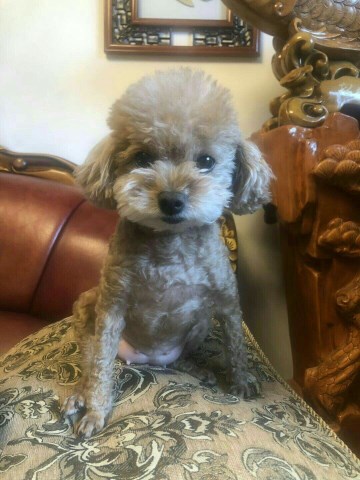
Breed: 7449-n000128-teddy